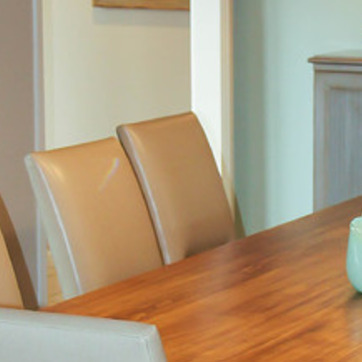
Material: leather